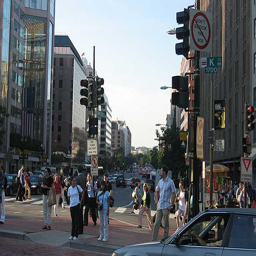
the corner of person and us state